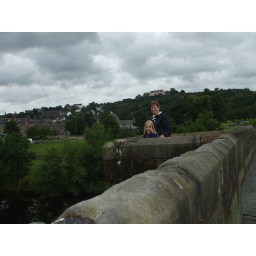
View from the bridge with Stirling Castle on the hill in the background.